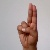
The image shows a hand gesture representing the letter 'U' in Indian Sign Language.